Jan Kubiš

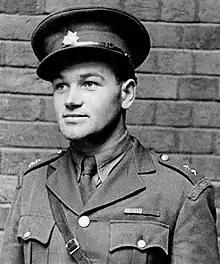

Jan Kubiš (24 June 1913 – 18 June 1942) was a Czech soldier, one of a team of Czechoslovak British-trained paratroopers sent to eliminate acting Reichsprotektor (Realm-Protector) of Bohemia and Moravia, SS-"Obergruppenführer" Reinhard Heydrich, in 1942 as part of Operation Anthropoid. During the assassination attempt, Kubiš threw a makeshift grenade that mortally wounded Heydrich.